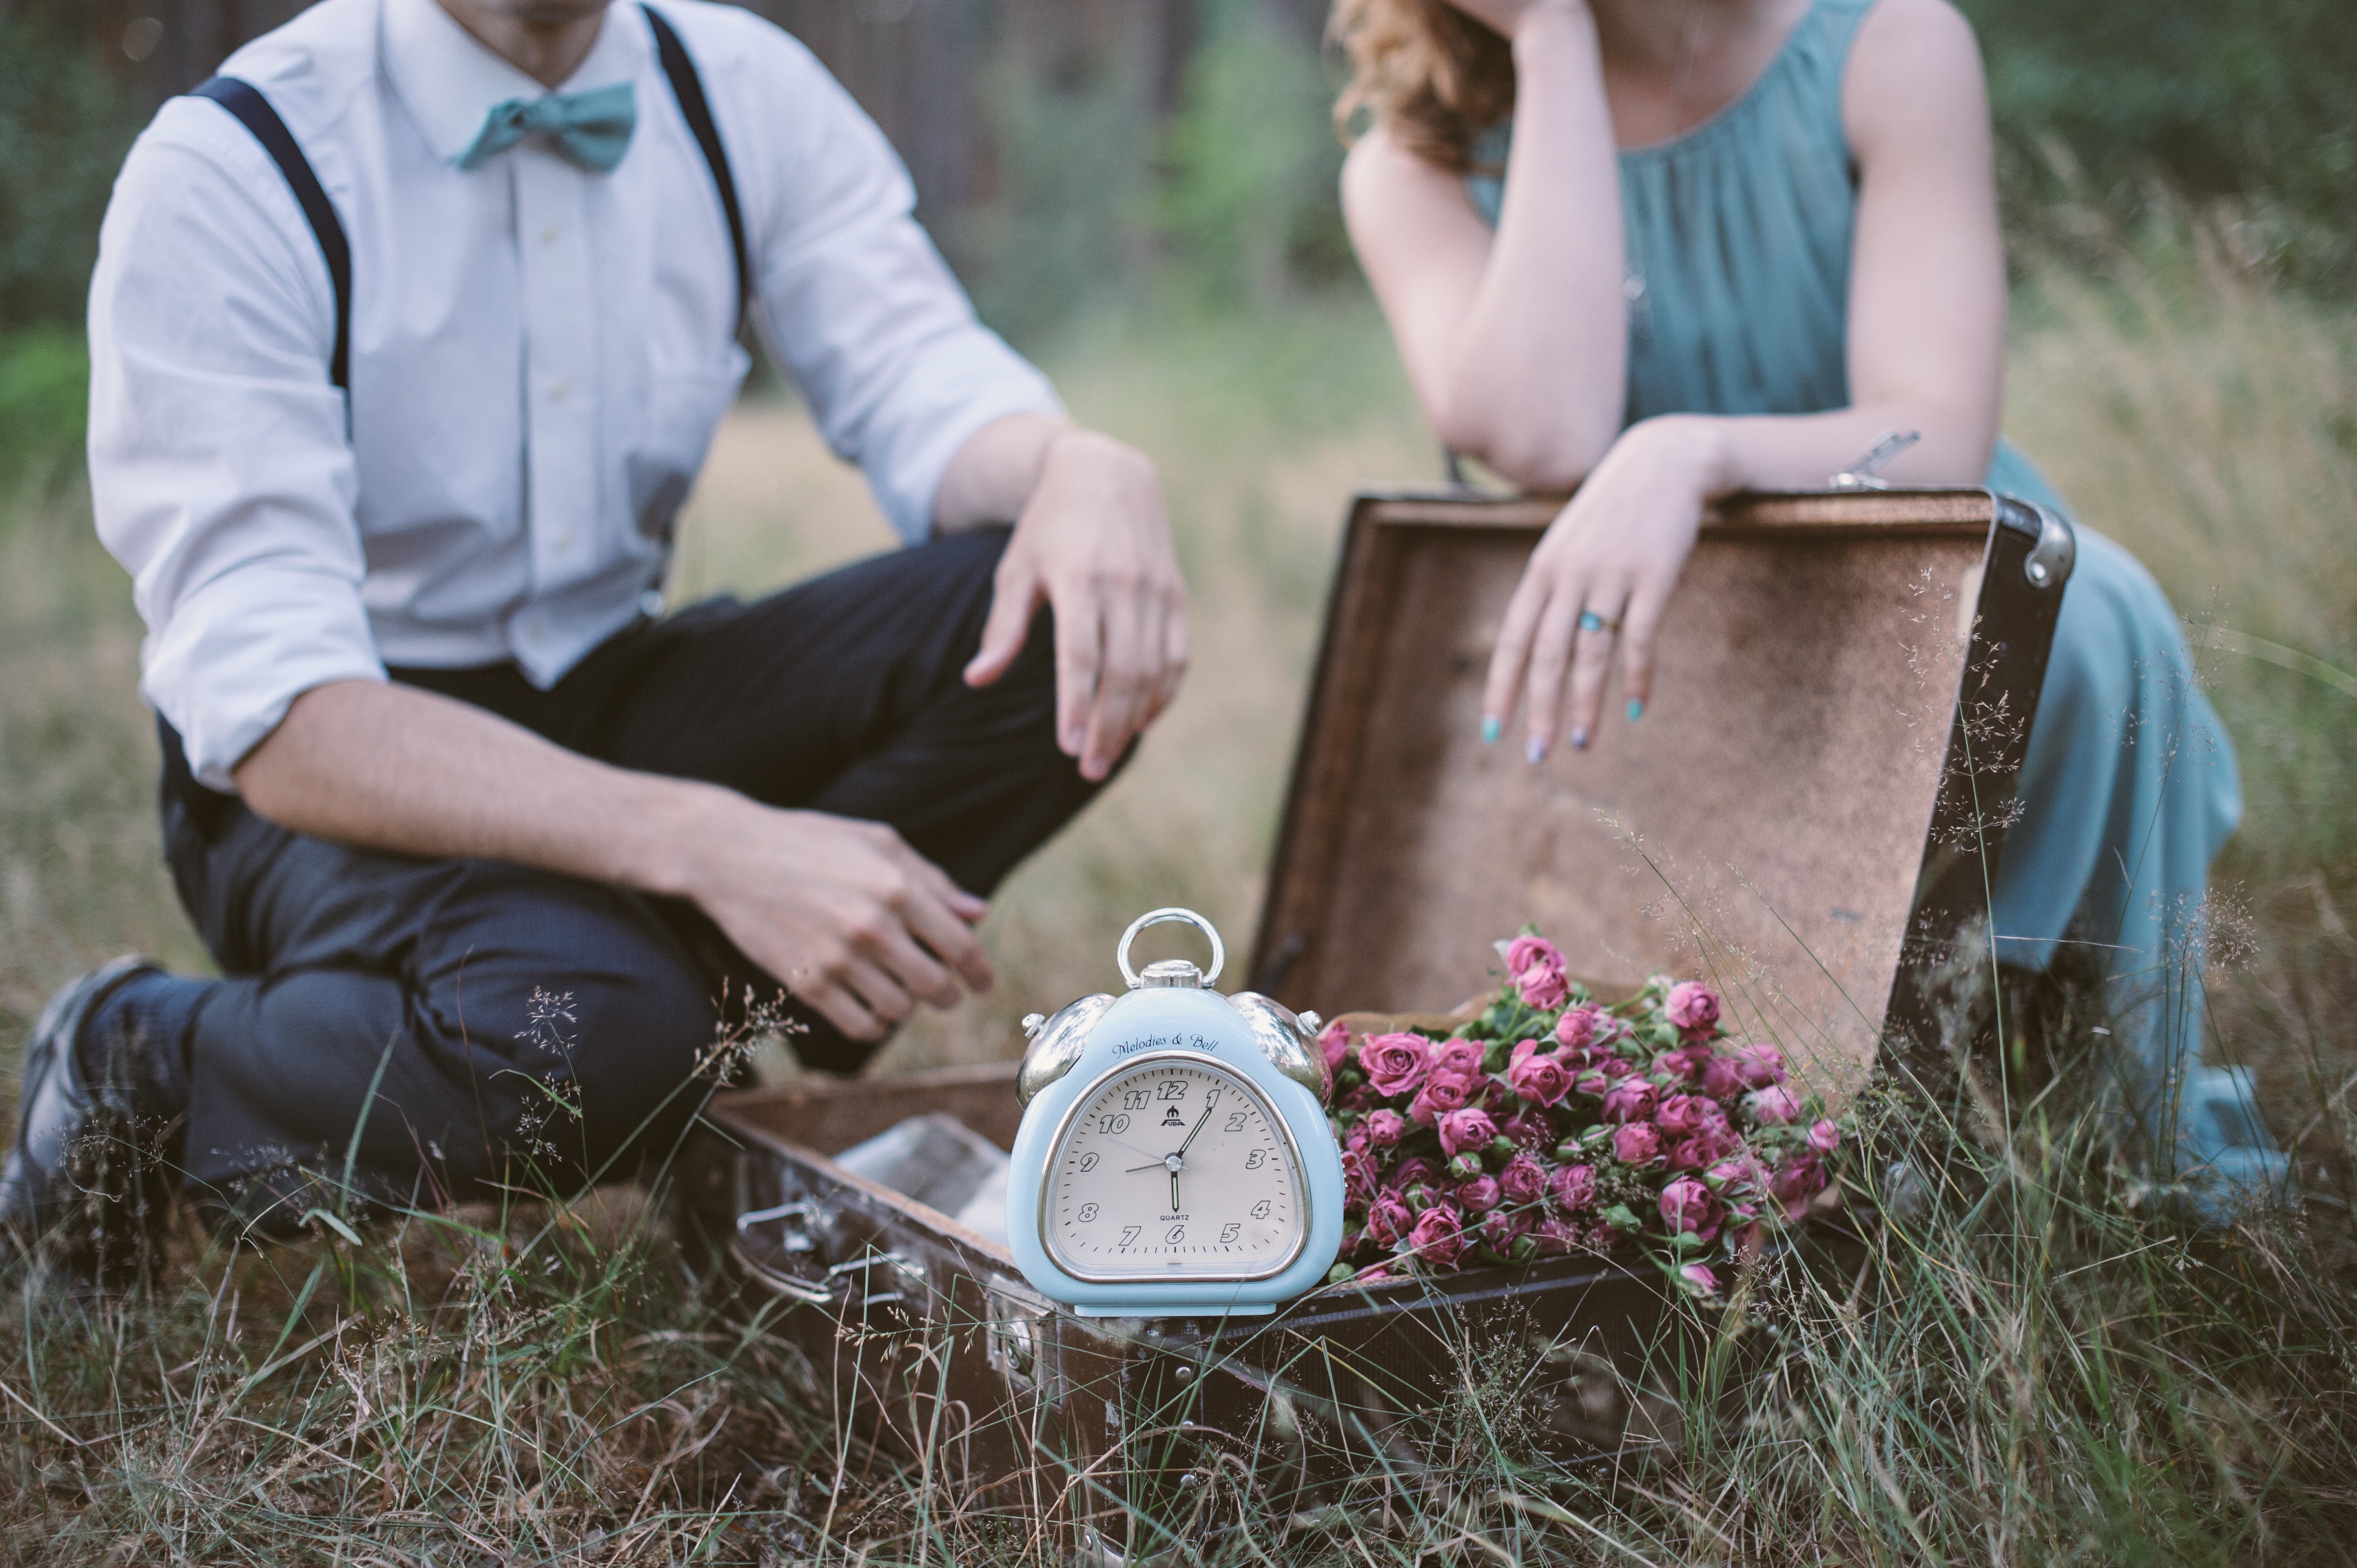
people, spring, picnic, ceremony